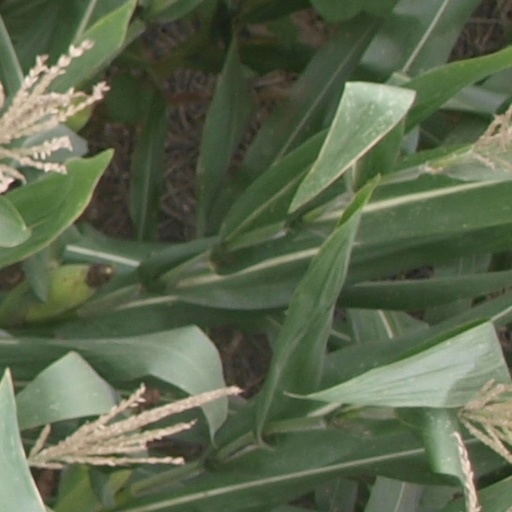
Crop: maize; corn